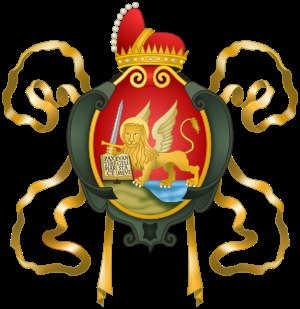
Venetianske doger
Republikken Venedigs våbenskjold
Det følgende er en liste over alle 120 venetianske doger sorteret efter deres regeringstid, som er angivet i parentes.